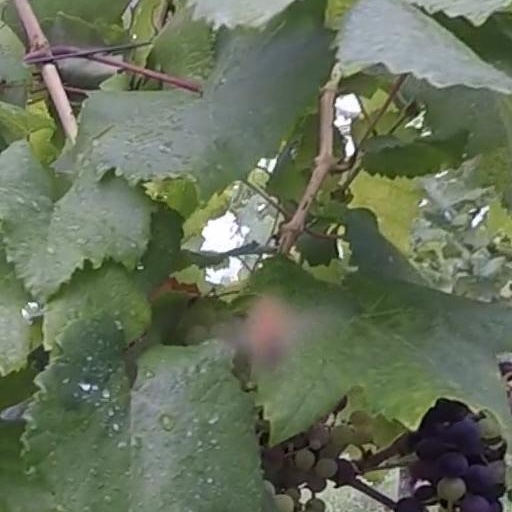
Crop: grape